Geography of Malaysia

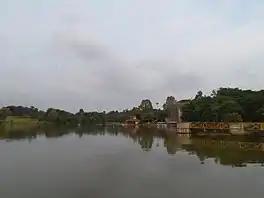
Ayer Keroh Lake.

The Bera Lake in Pahang is one of the largest lakes in Malaysia, and one of the only two natural lakes in Malaysia with Chini Lake. Pedu Lake is a long lake located from the Malaysia–Thailand border. Kenyir Lake is the largest artificial lake in Southeast Asia.